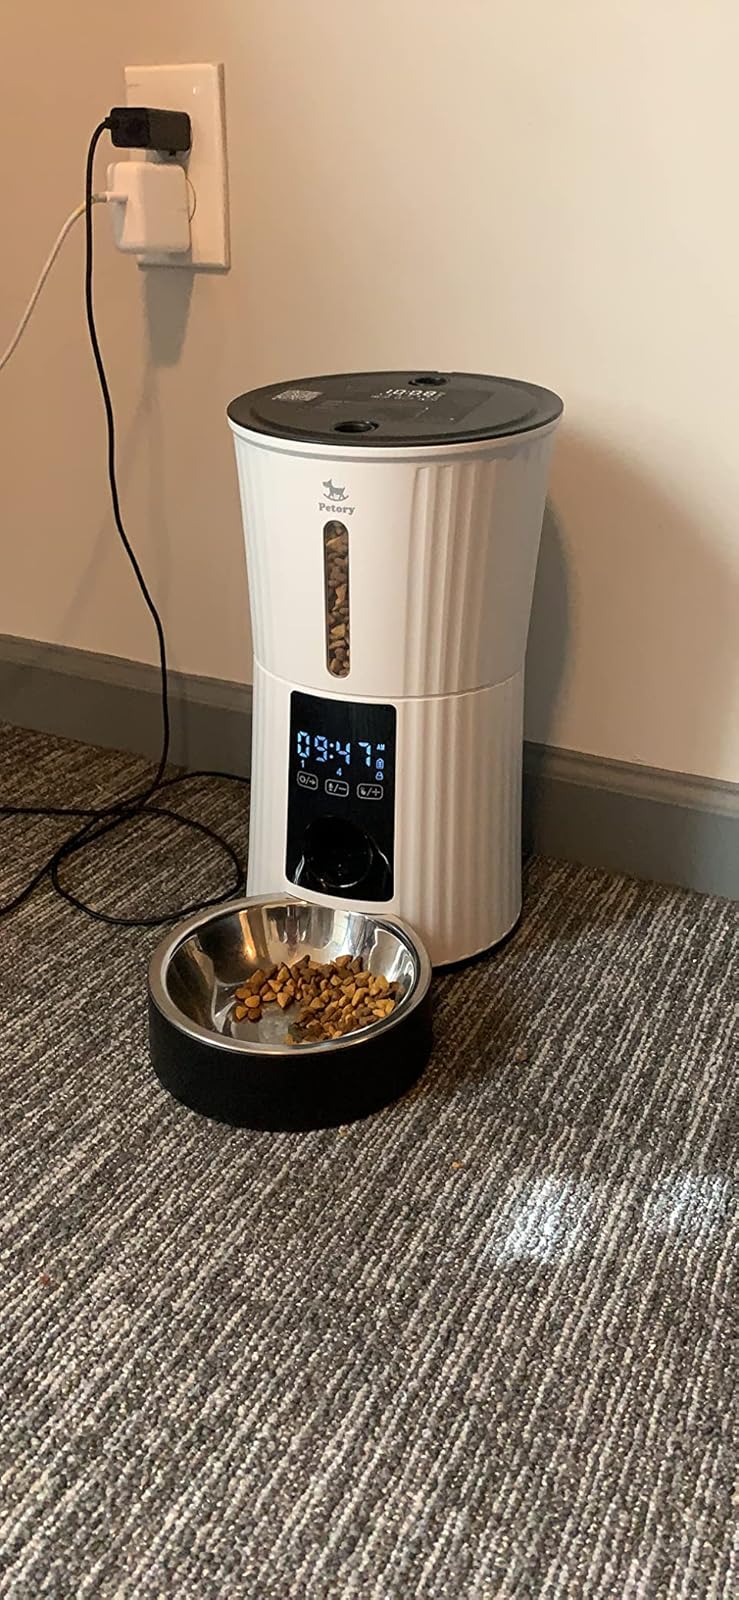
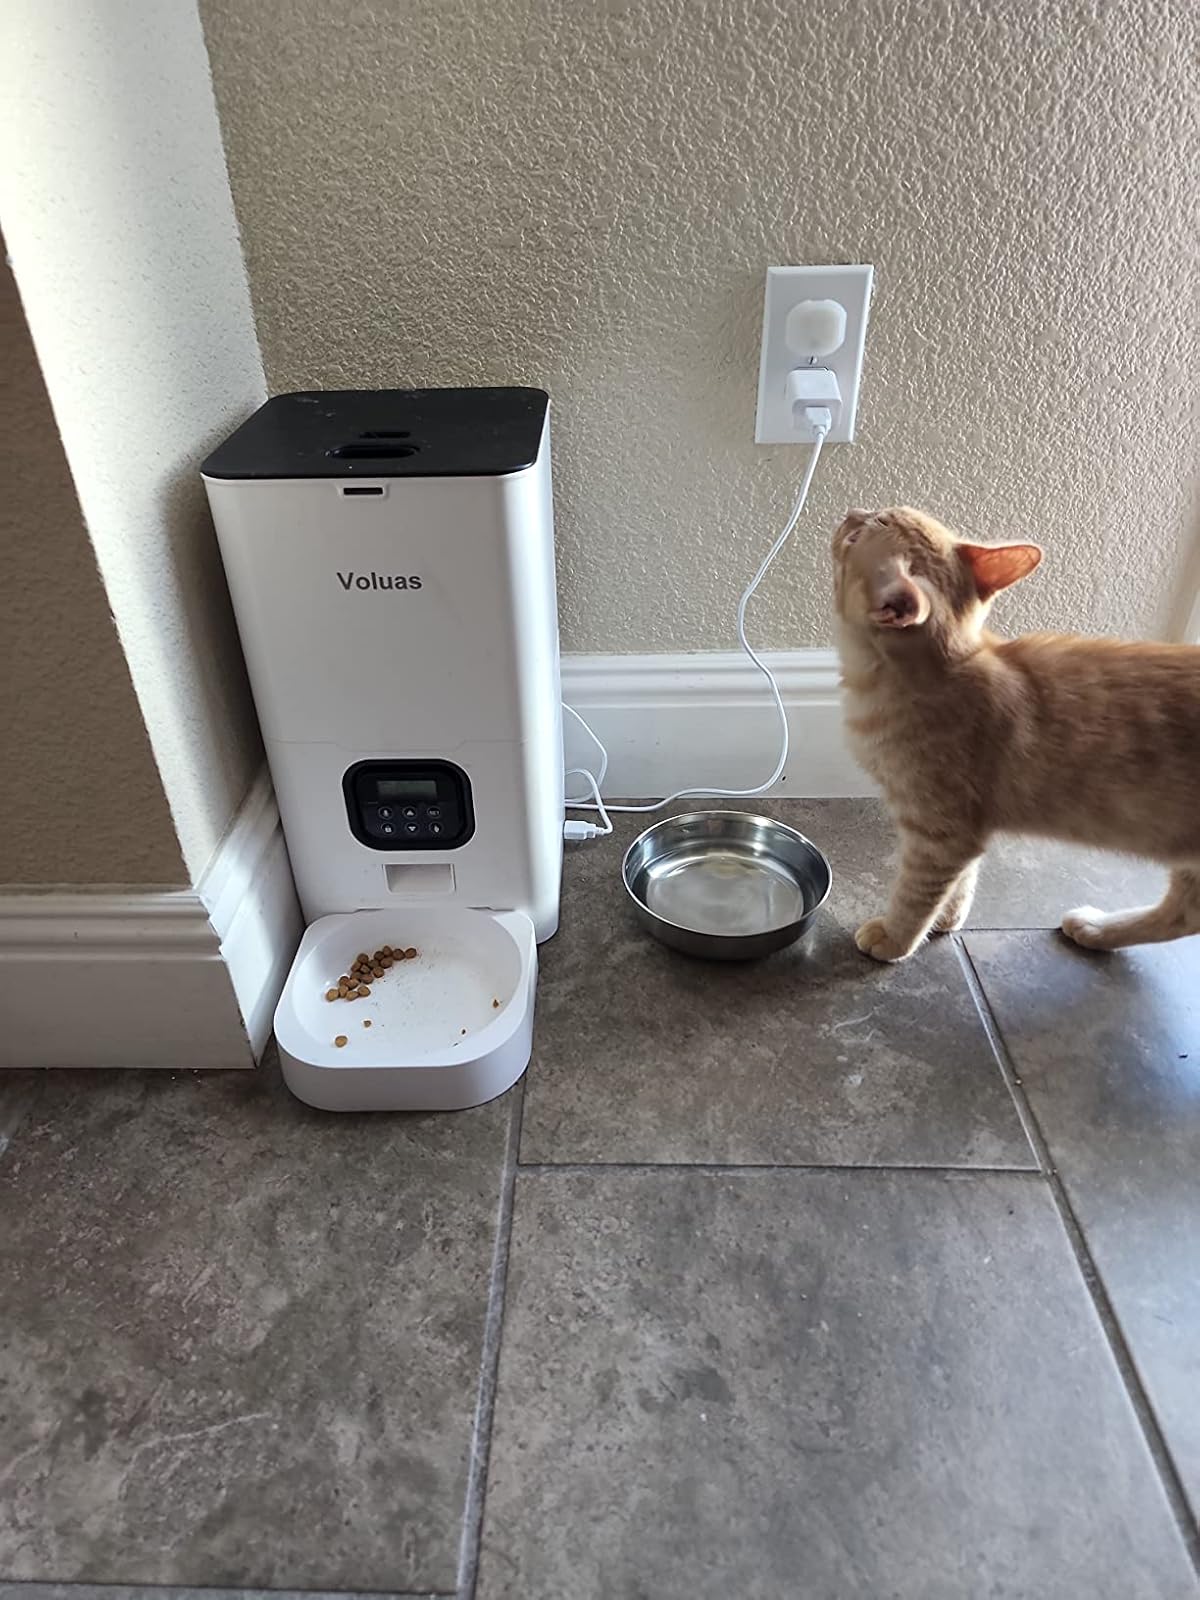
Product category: items_feeder
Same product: no